Udhampur district

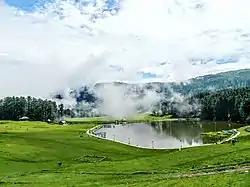
View of sanasar lake in summers.

Surinsar Lake: Surinsar Lake is surrounded by thickly wooded mountain ranges and it is a picnic spot. Surinsar Lake and Mansar Lake are considered to be twin lakes; Mansar is located 30 km away from it. The Surinsar Mansar Wildlife Sanctuary is located in the midst of both the lakes and supports 3 mammalian species and 15 avifauna species including crane. According to Hindu mythological legends, the origin of the lake is closely associated with the legendary warrior of Mahabharat, Arjun. It is said to believe that Arjun shot an arrow in to the Mansar and a spring gushed of the earth and now it is known as Surinsar Lake.